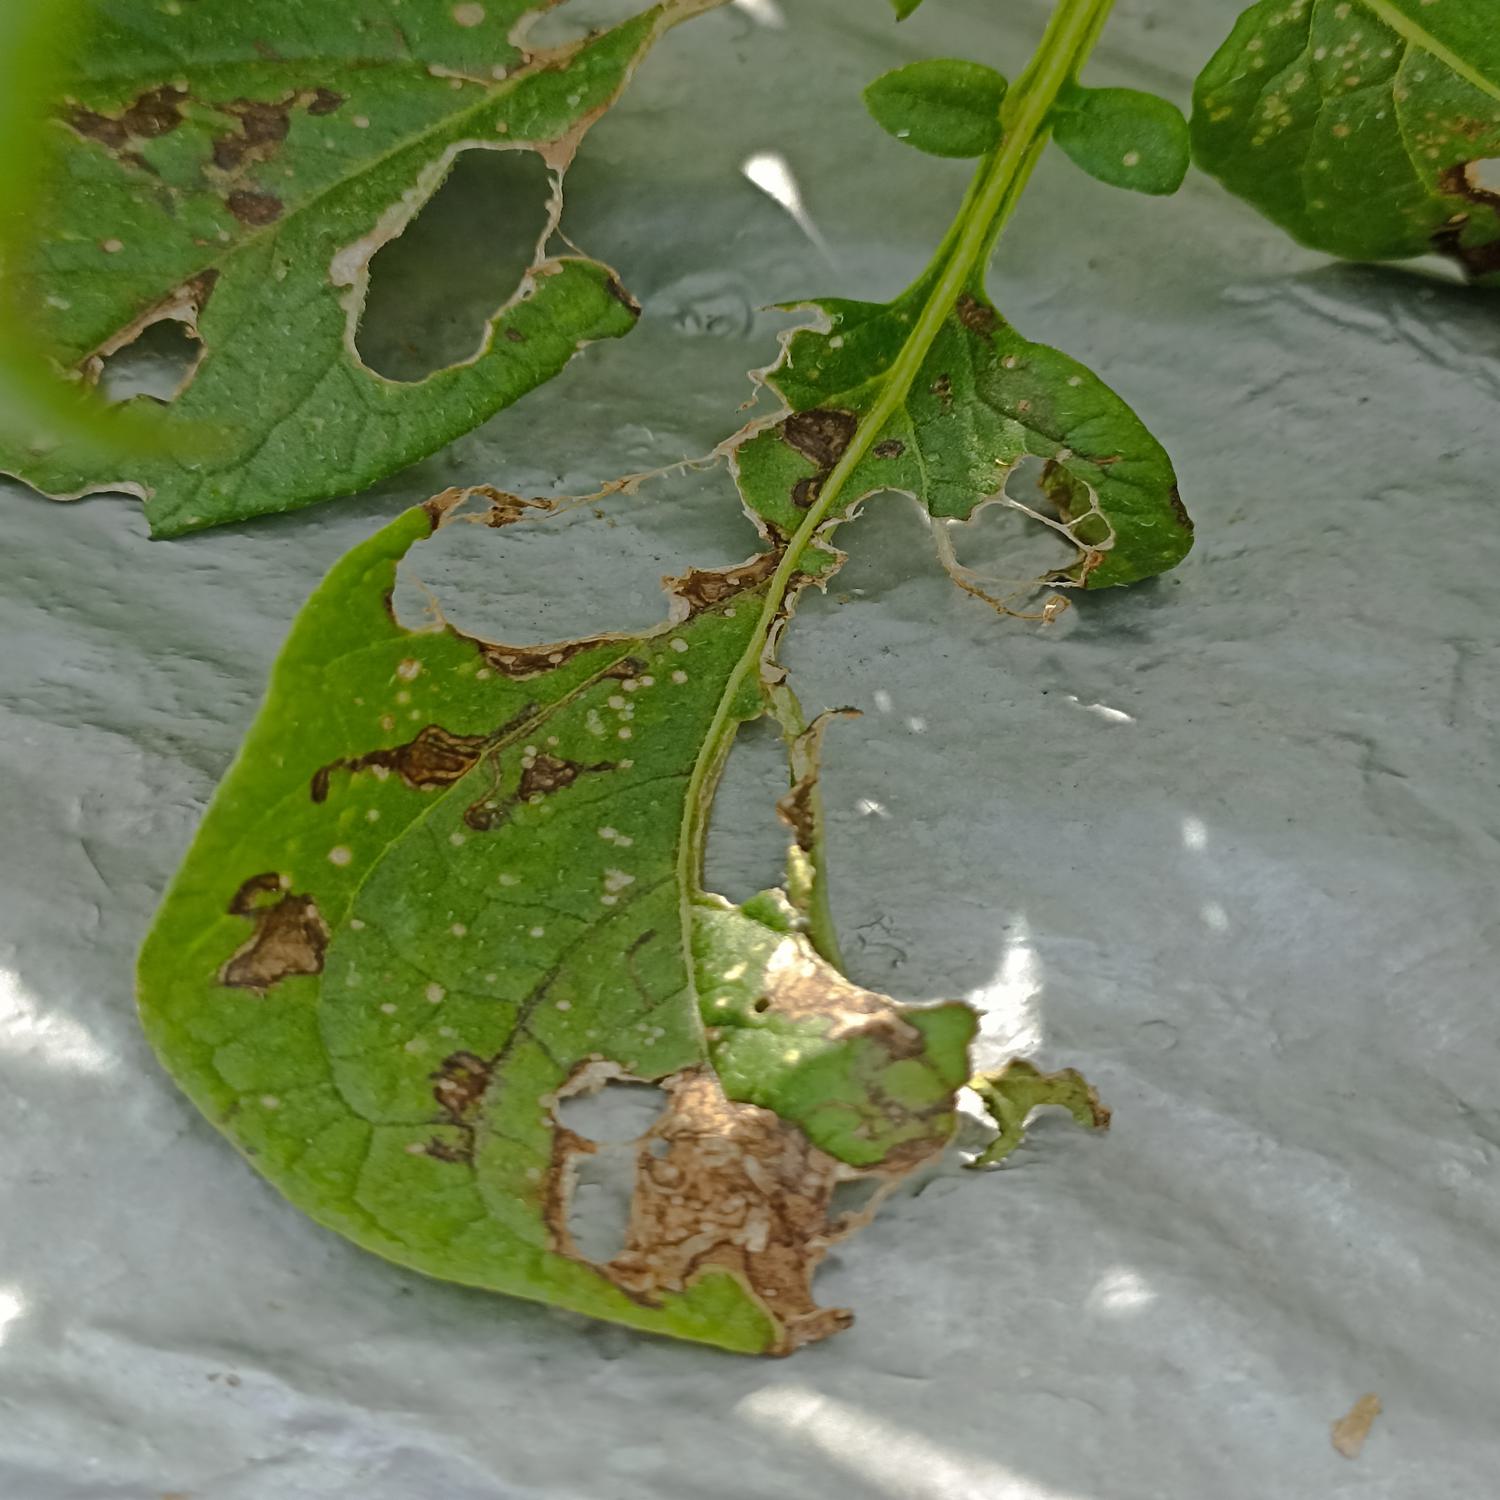
Label: Pest